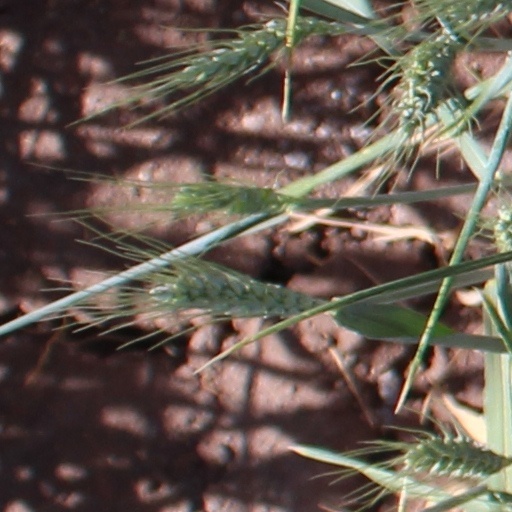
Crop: wheat